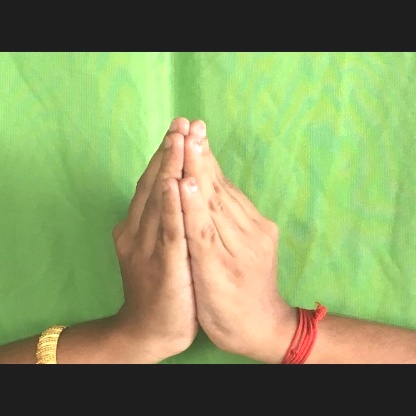
Mudra: Kapotham